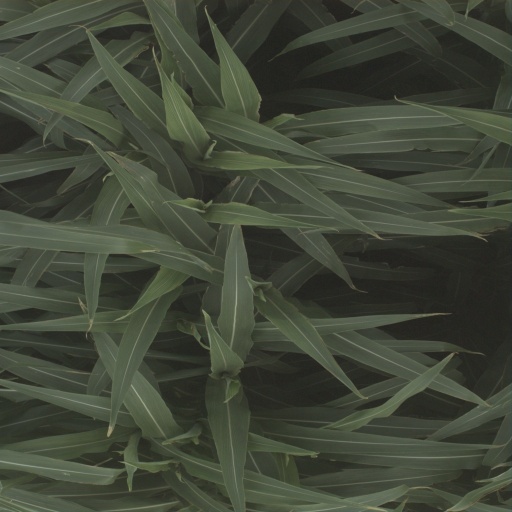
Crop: sorghum